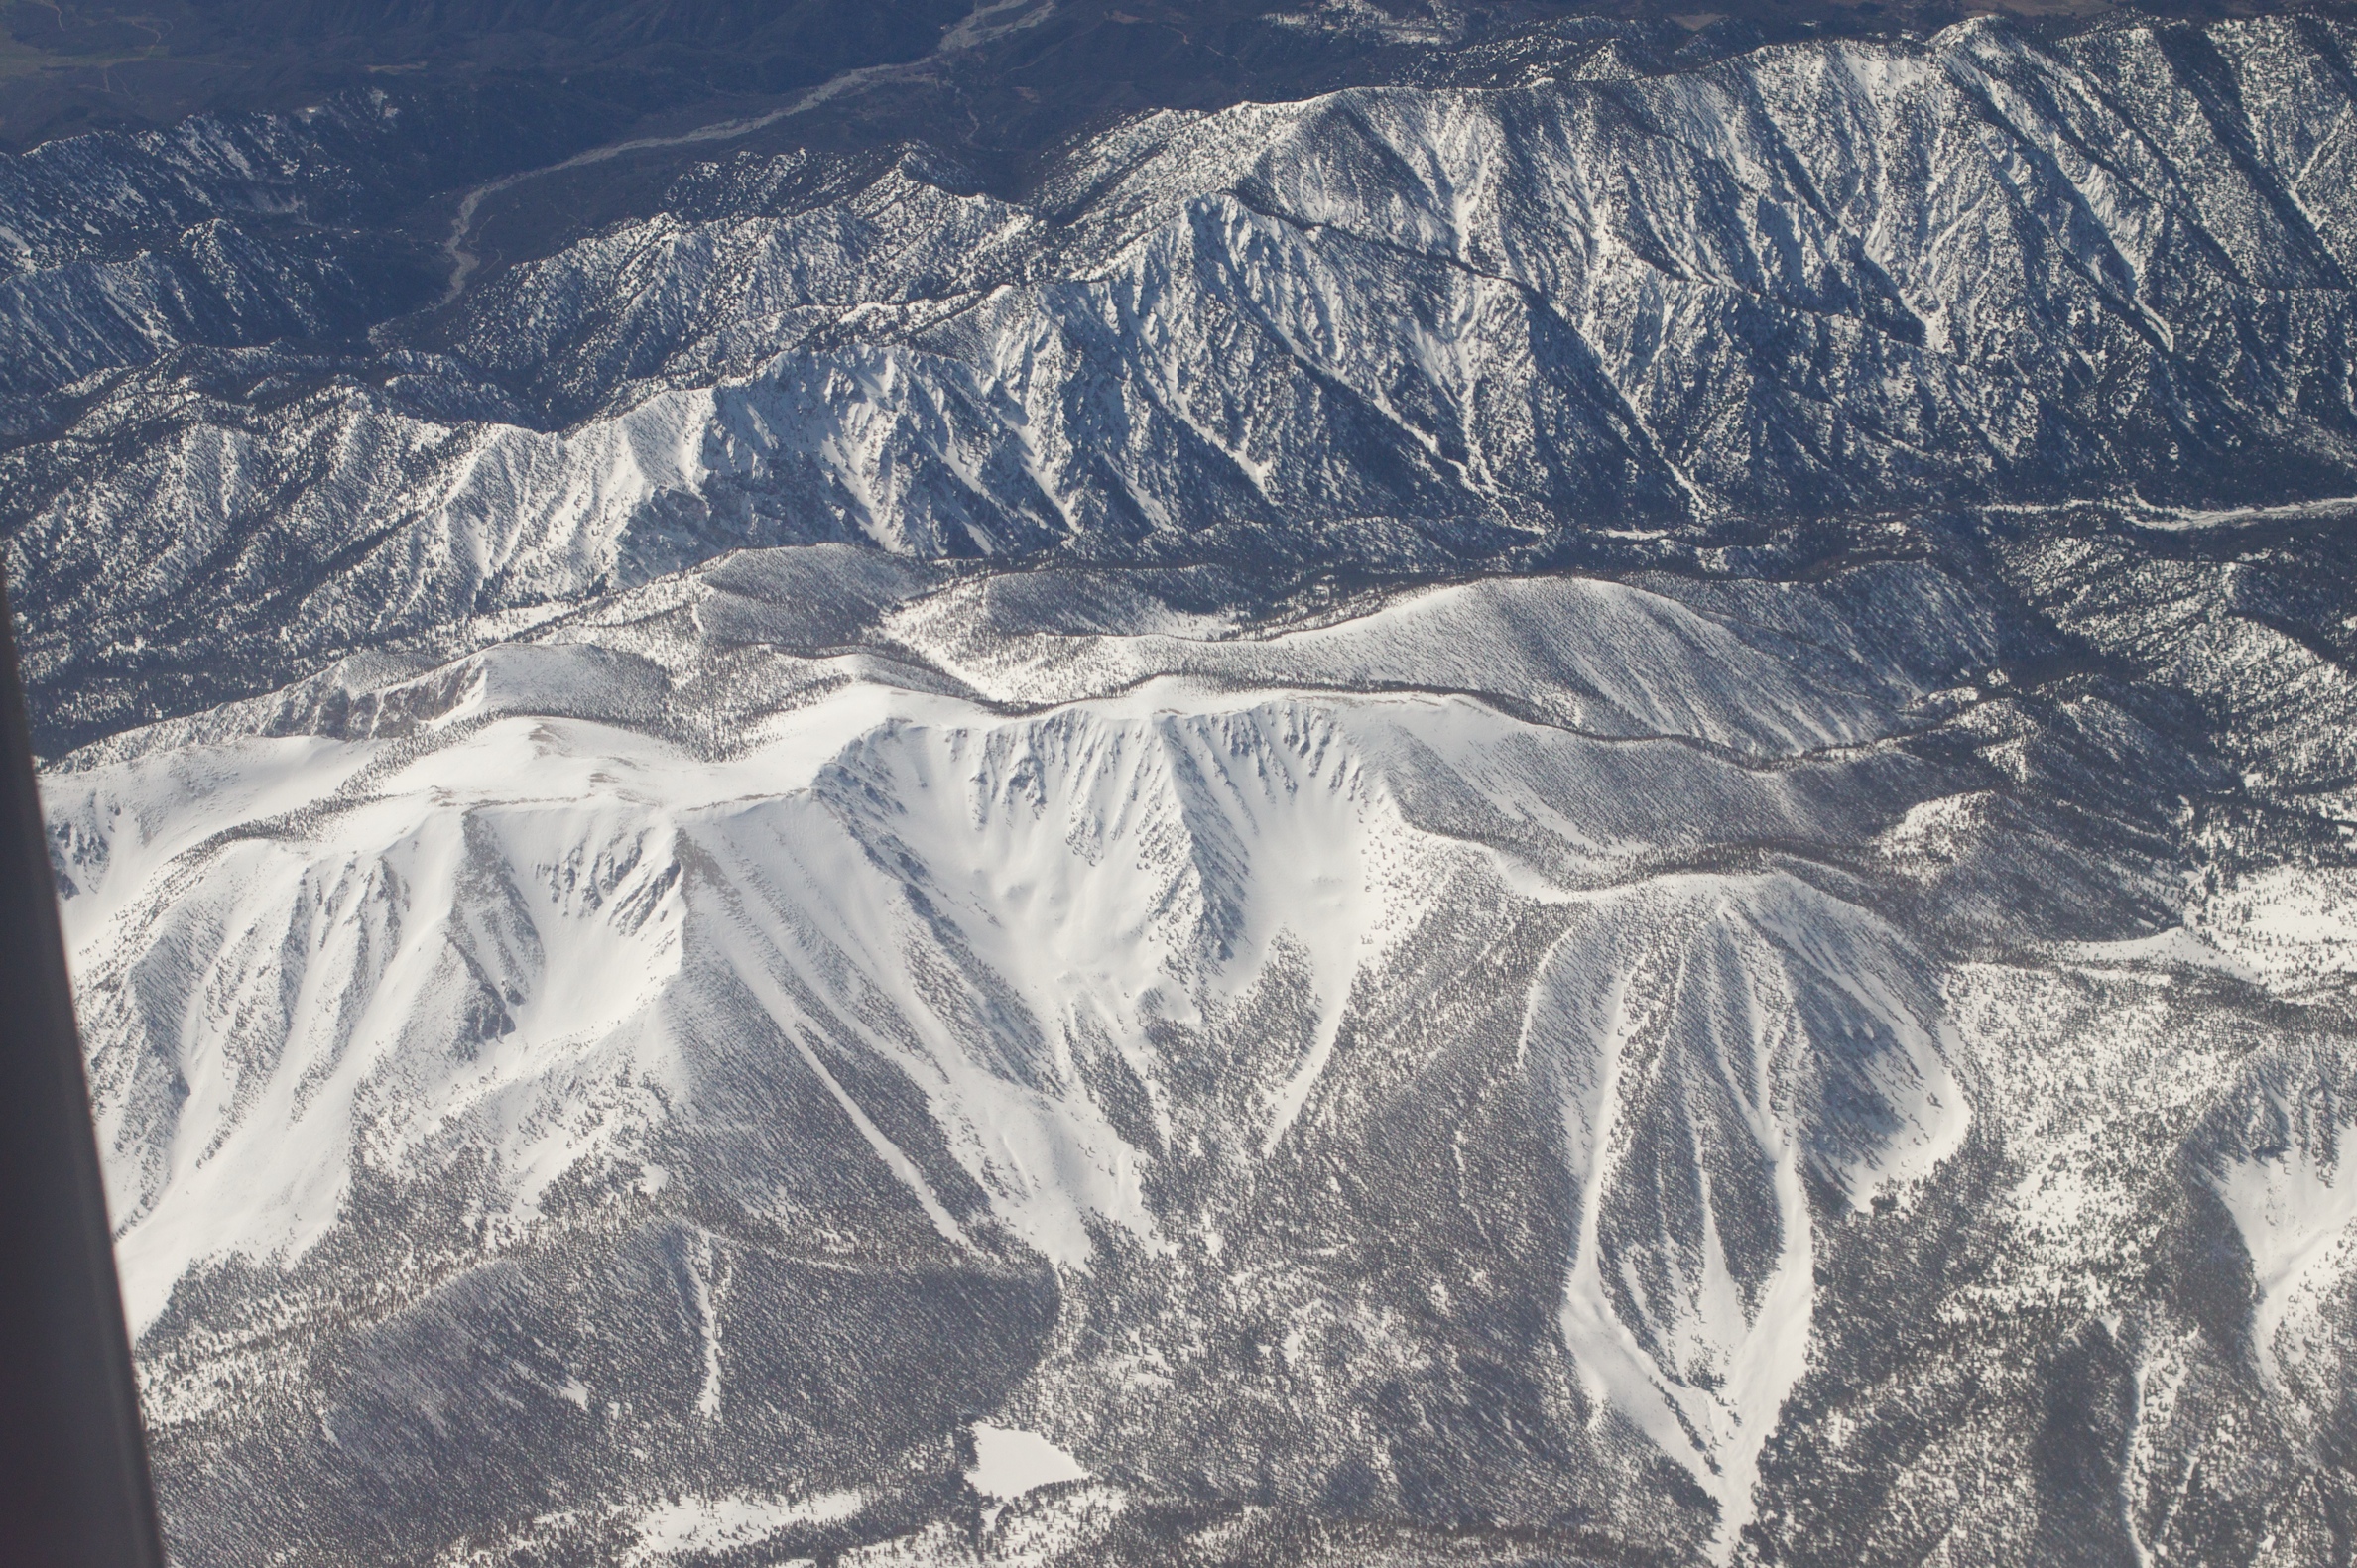
mountain, snow, winter, mountain range, ice, glacier, terrain, ridge, summit, geology, badlands, plateau, piste, landform, aerial photography, geographical feature, mountainous landforms, glacial landform, geological phenomenon